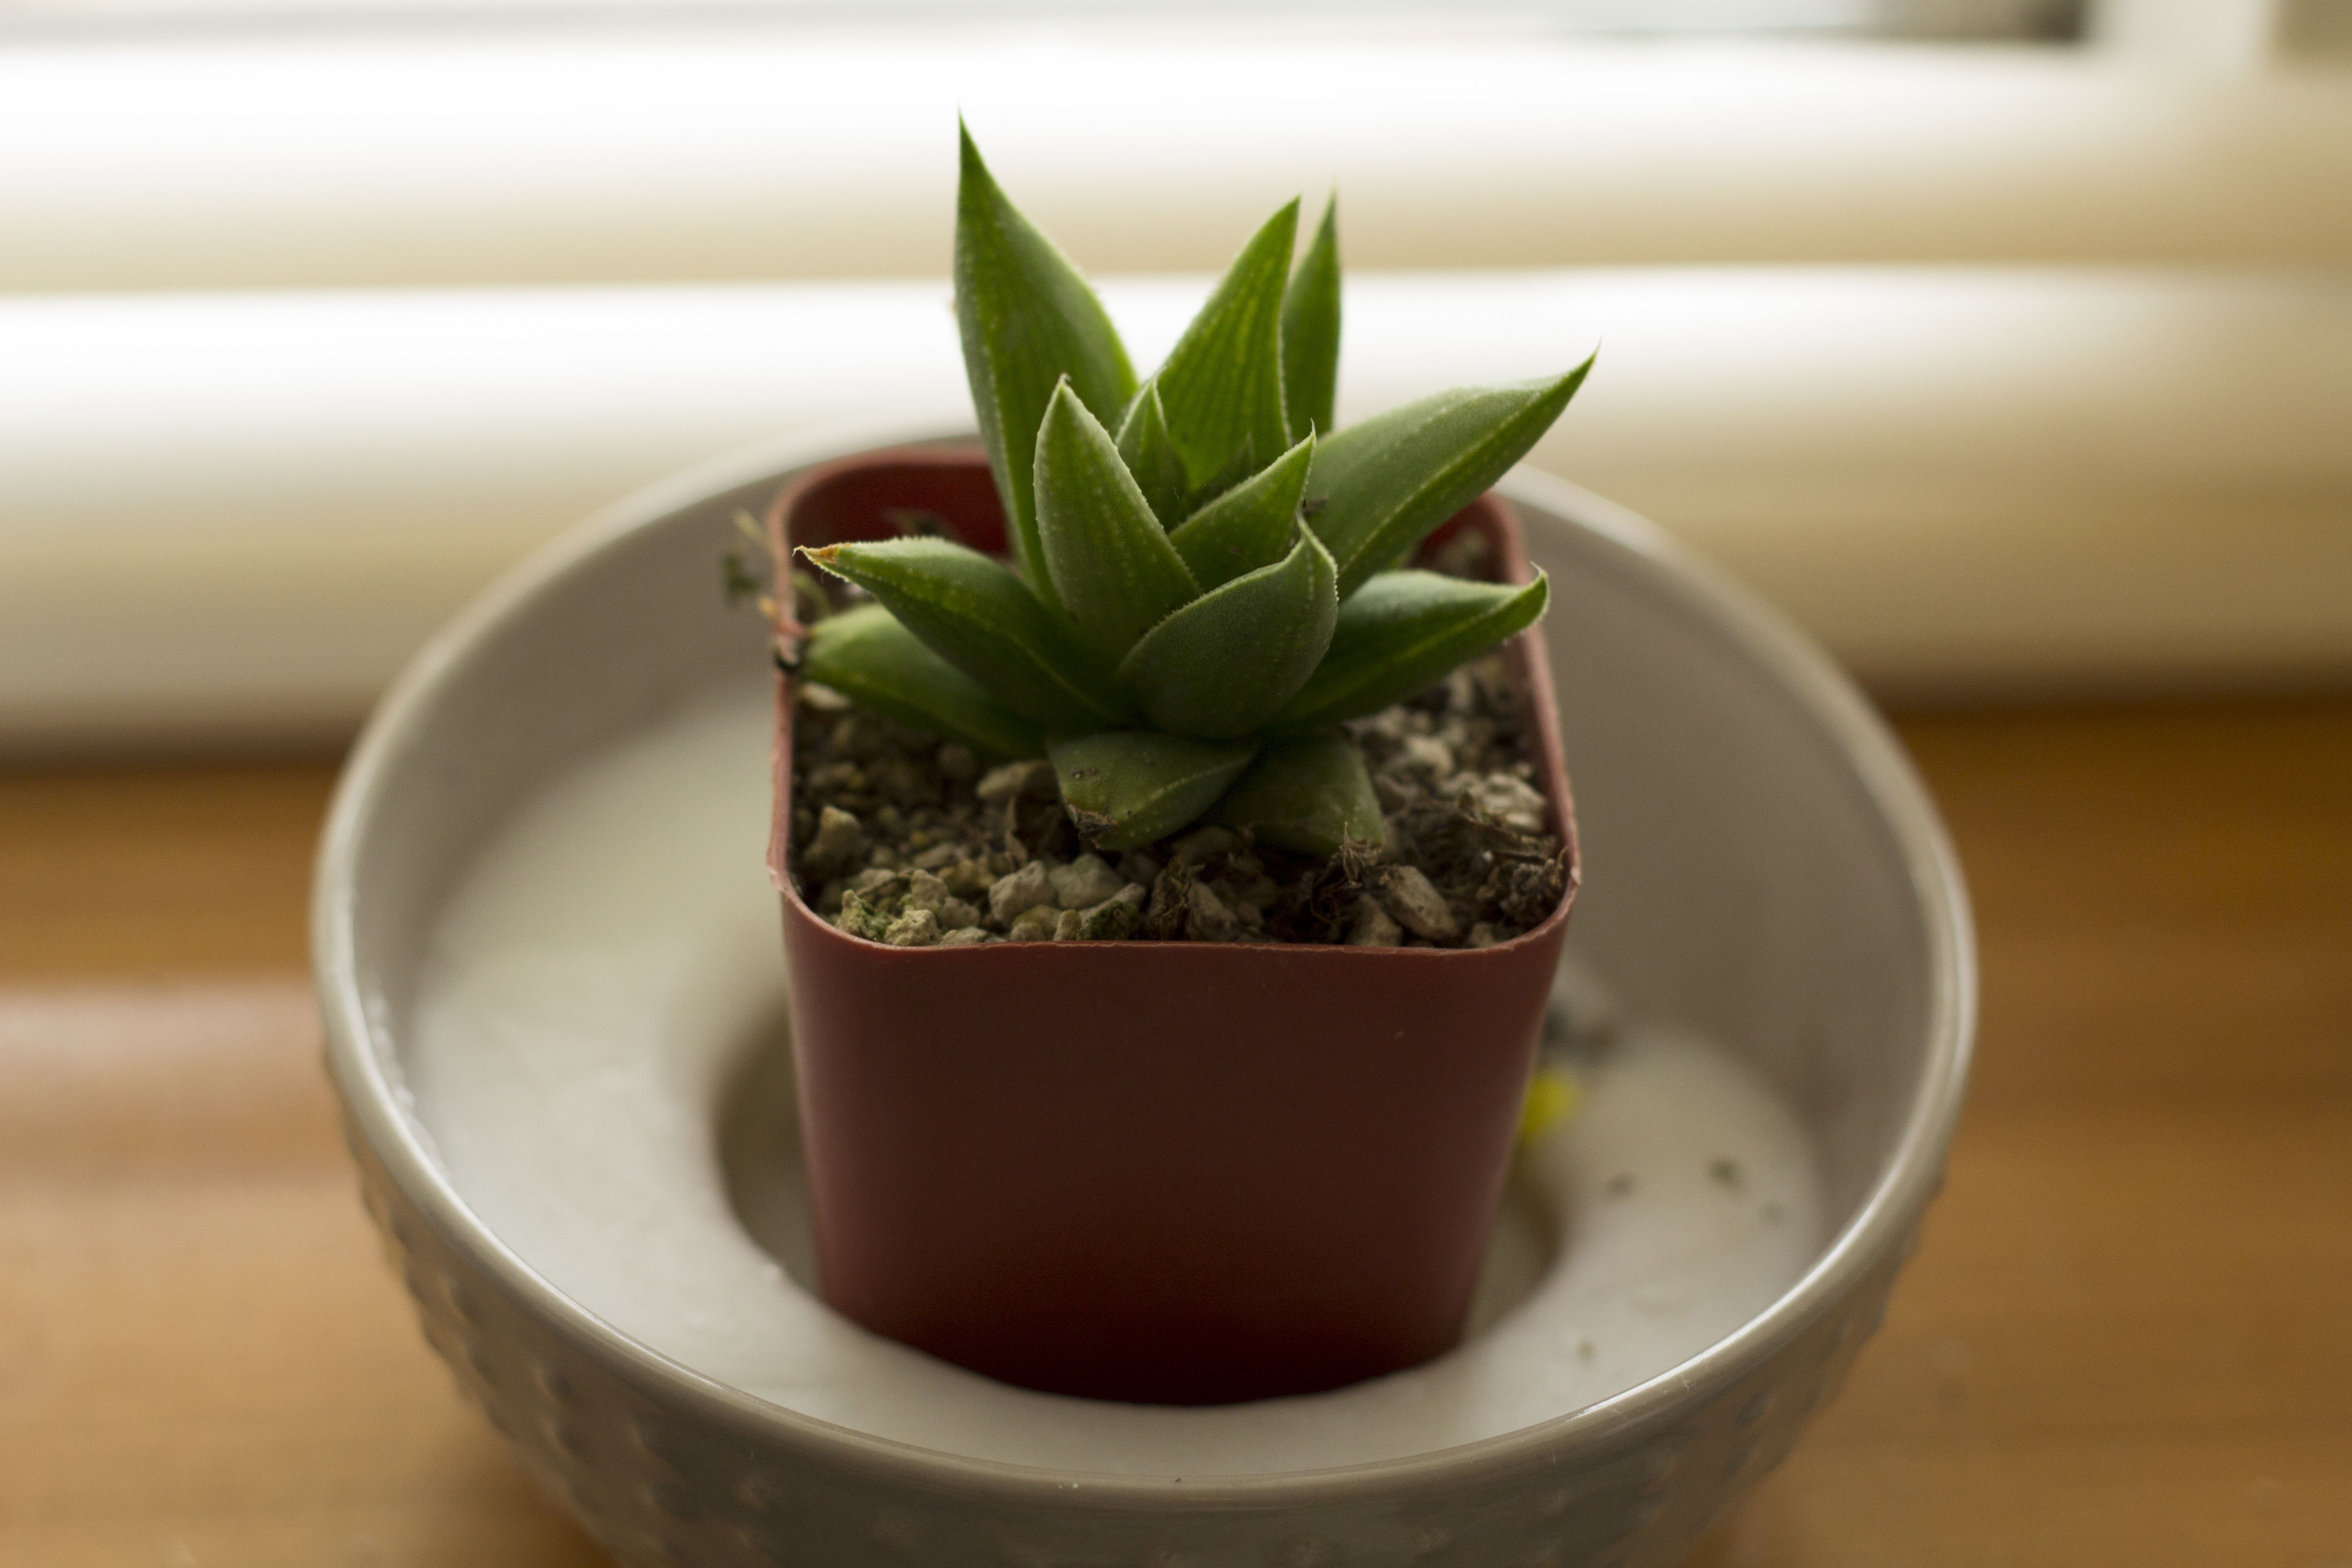
tree, nature, cactus, plant, flower, flowerpot, flowering plant, land plant